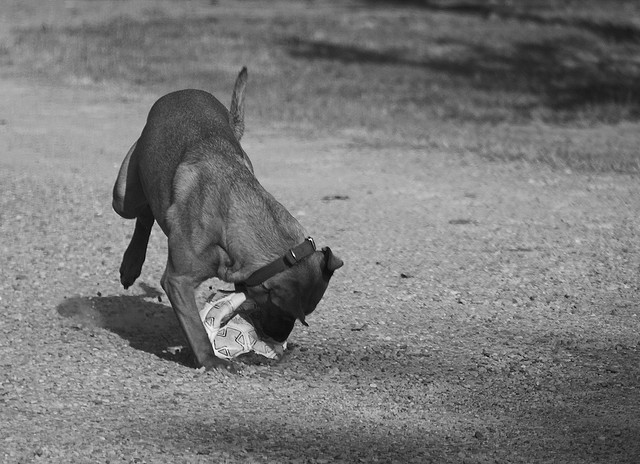
con chó chạy với vật trong miệng mà nó đang xé toạc